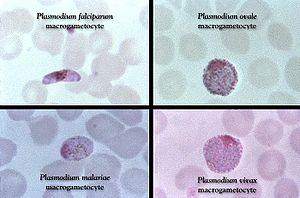
Le paludisme ou la malaria, appelé également « fièvre des marais », est une maladie infectieuse due à un parasite du genre Plasmodium, propagée par la piqûre de certaines espèces de moustiques anophèles.